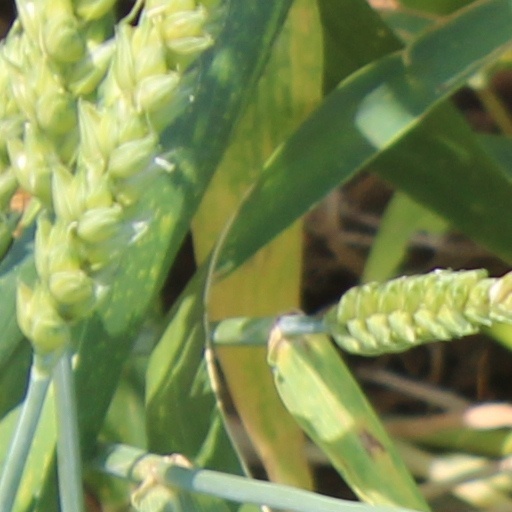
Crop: wheat